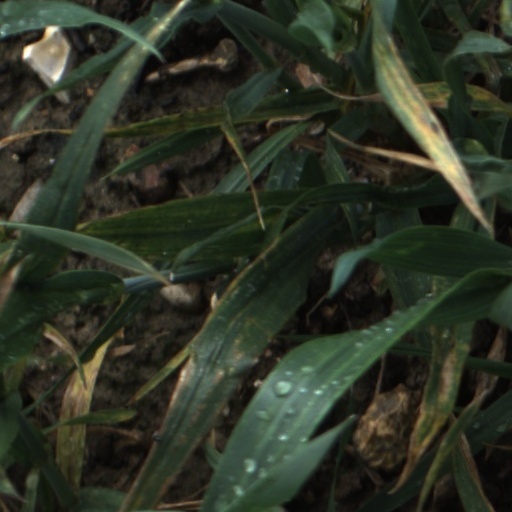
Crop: wheat